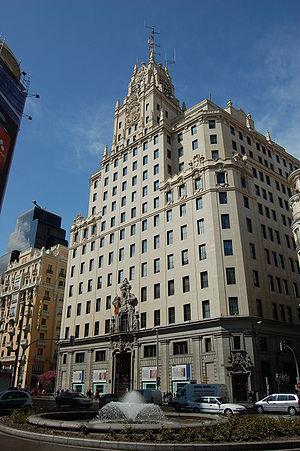
L’immeuble Telefónica est un gratte-ciel de Madrid, capitale de l'Espagne.
L’immeuble Telefónica est un gratte-ciel de Madrid, capitale de l'Espagne.